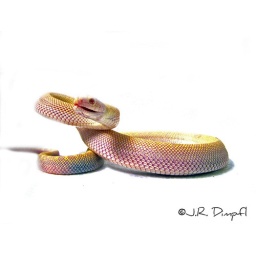
My male albino white-sided bullsnake. Hoping to breed him to a heterozygous for albino female in years to come.Bullsnakes are NON-VENOMOUS